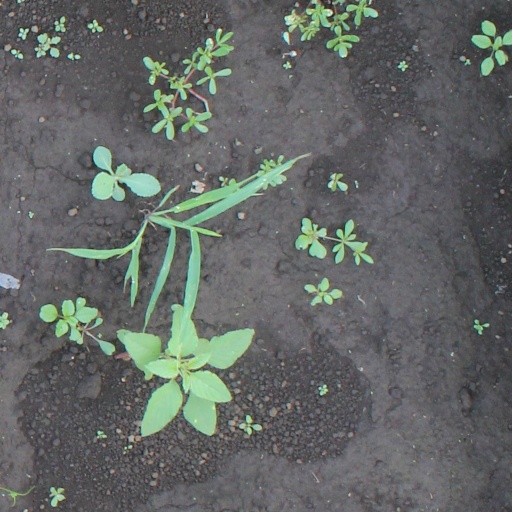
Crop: soybean